Sequence (music)

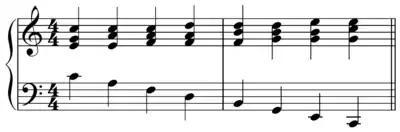
The basic pattern of a descending 5-6 sequence (with intervening chords removed) in C major. The pattern in the lower staff descends by a third each time in this sequence.

The descending 5-6 sequences, also known as descending third sequences, consist of a series of chords whose root notes descend by a third each sequential repetition.